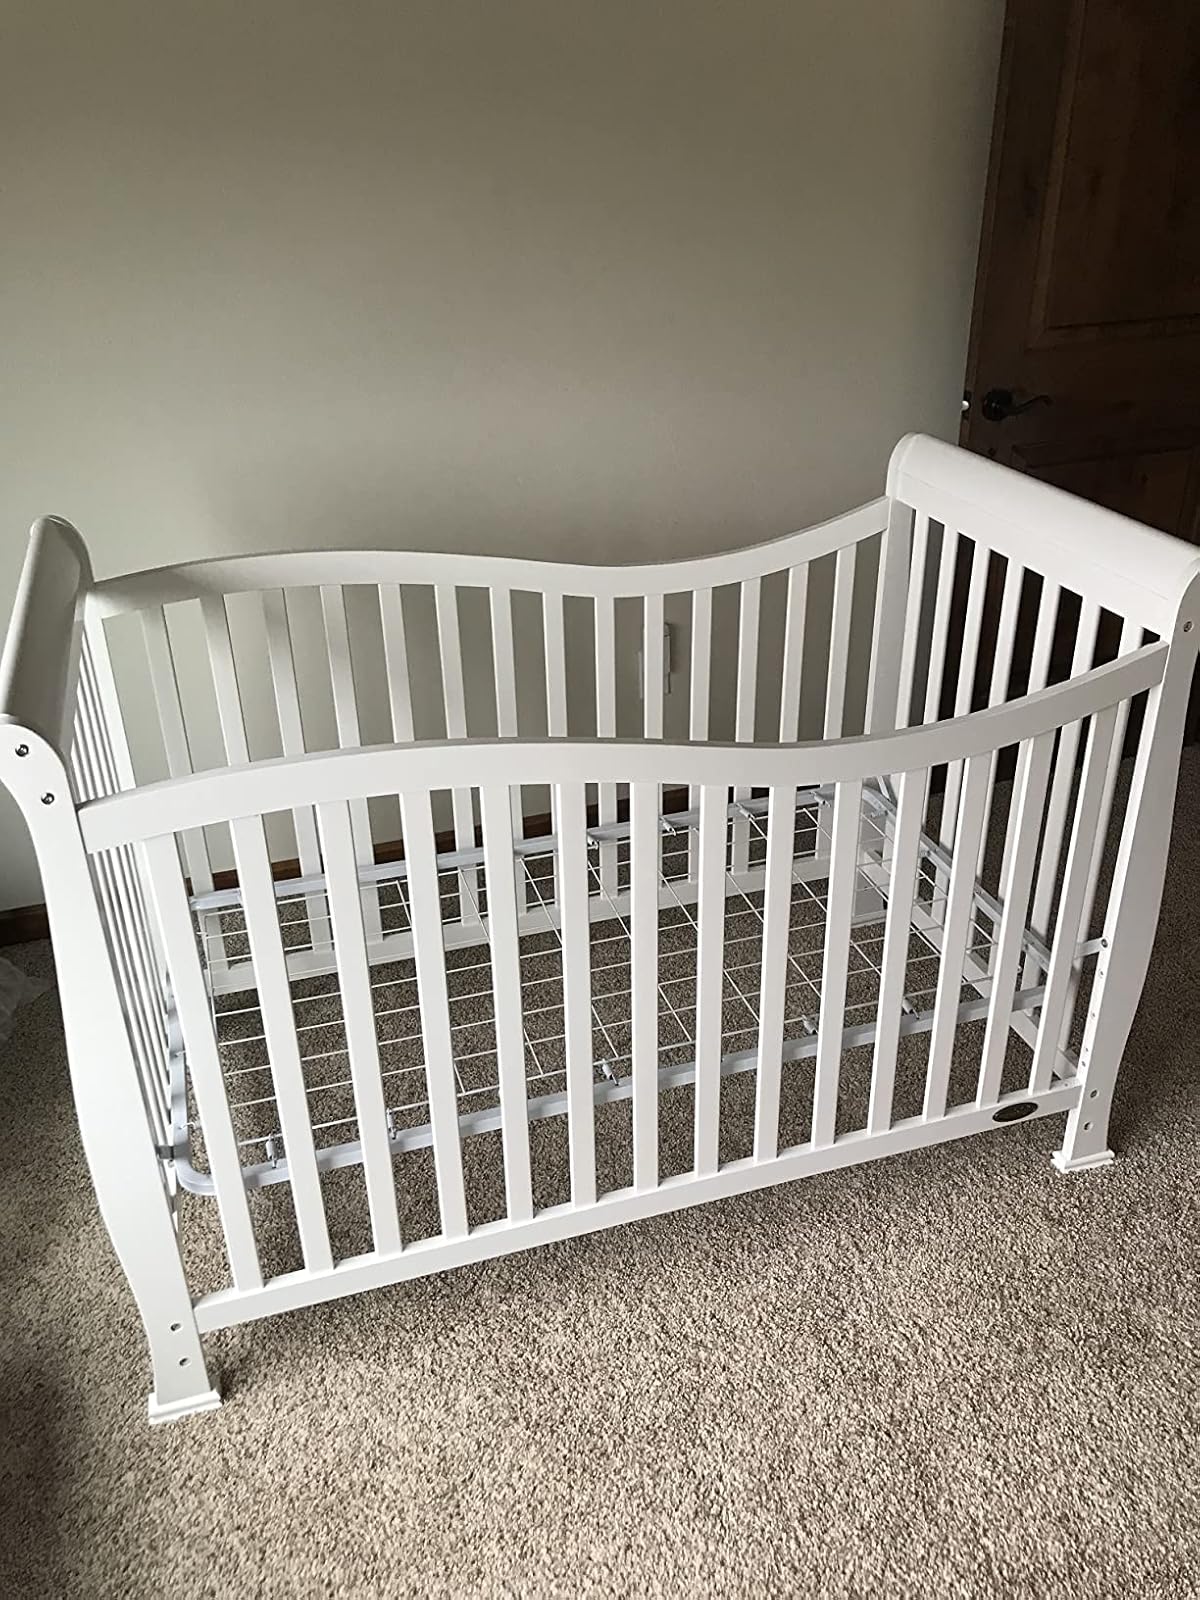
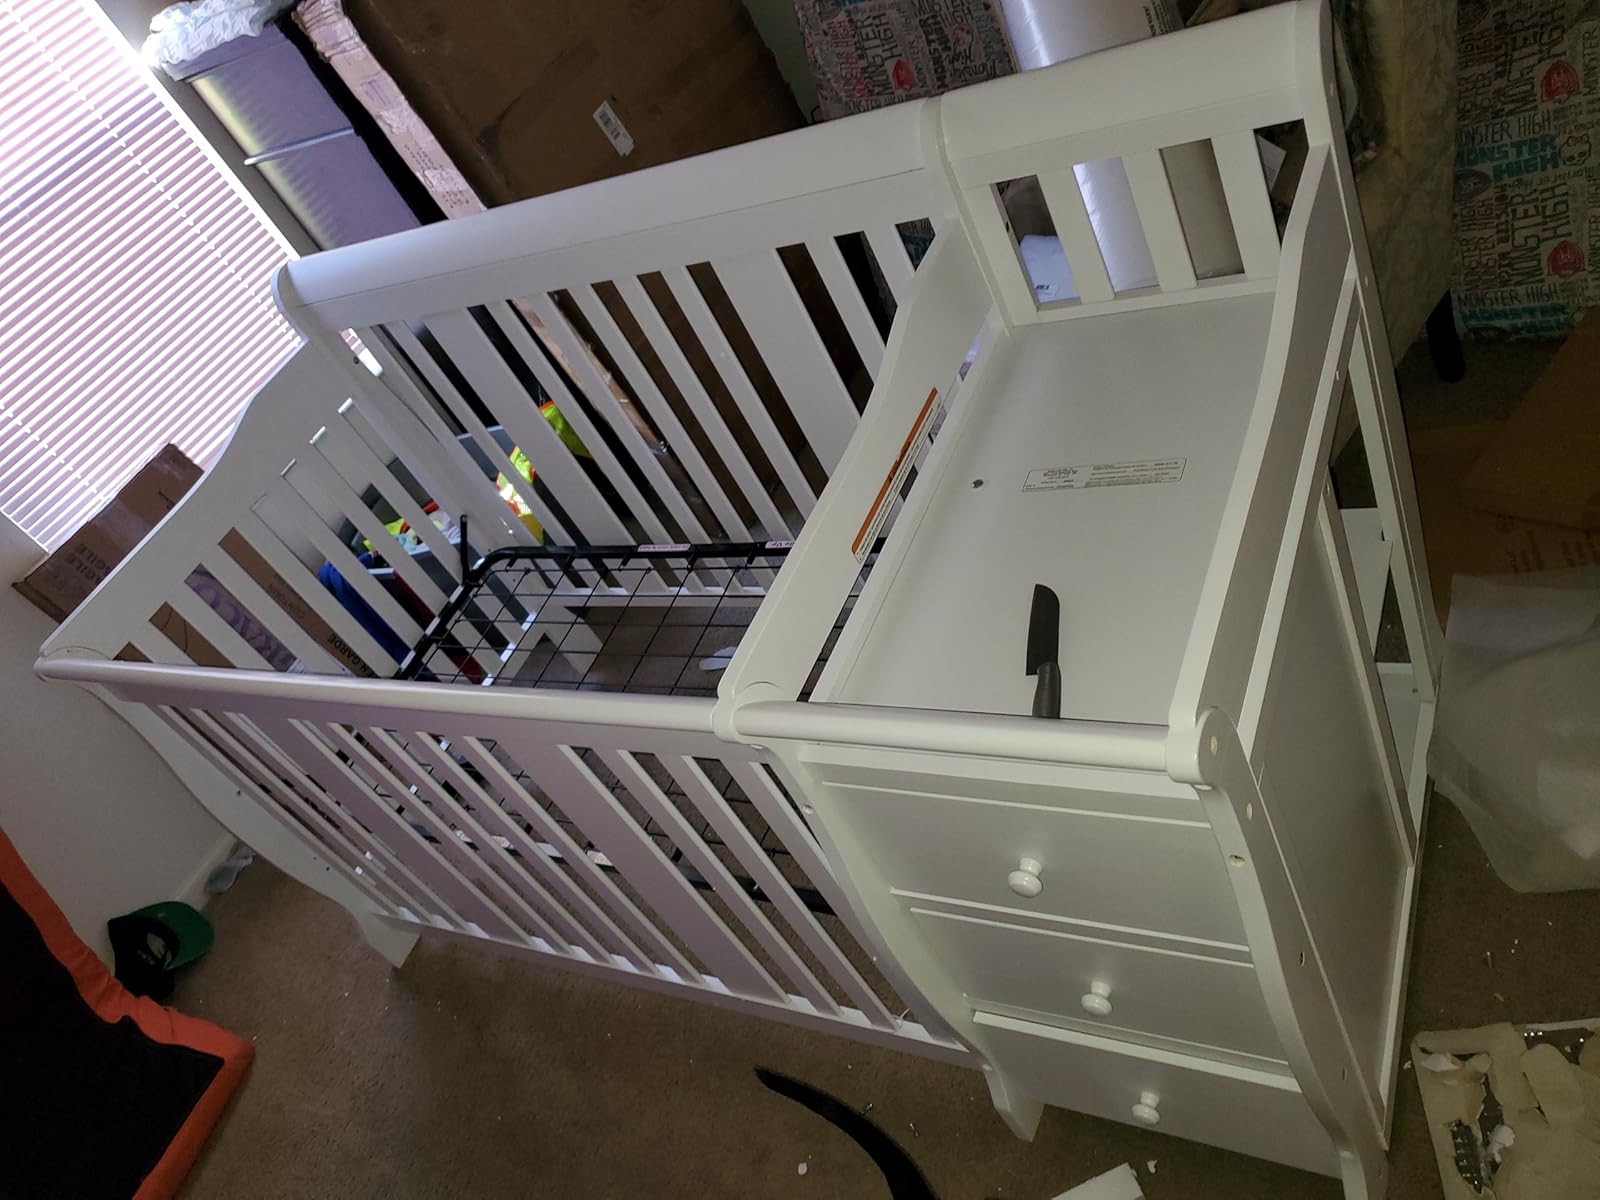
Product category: products_crib
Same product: no